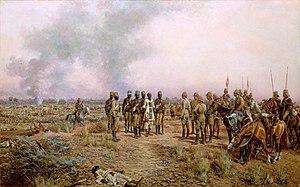
Après la bataille. L'émir Mahmud capturé présenté à Herbert Kitchener. Bataille d'Atbara 8 avril 1898. Tableau exposé au National Army Museum.
La bataille d'Atbara est livrée le 8 avril 1898 pendant la guerre des mahdistes au Soudan.